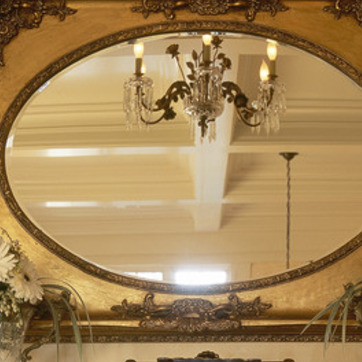
Material: mirror